Elections in Jordan

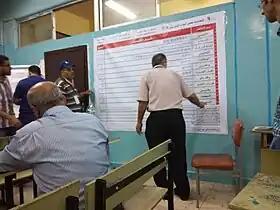
The 2016 general election screening process in a Zarqa school.

Jordan’s constitution has no provision guaranteeing universal suffrage. Article 6 prohibits discrimination on the basis of religion, race and language, but notably makes no provisions for gender. Nonetheless, women obtained the right to vote in 1974, and quotas for parliamentary participation were introduced in 2003 and have increased since then, and currently each of the 12 governorates has one reserved seat, and each of the three “badia” electoral areas also has one, for a total of 15. Women can be elected to all public offices, and since the turn of the century there have regularly been female members of Cabinet. In 2010 a female was appointed attorney-general for the first time. However, despite the affirmative action utilised through the quota system, cultural issues are thought to impede the independence of women who vote, and some tribal primaries continue to hold male-only votes. Some smaller tribes who cannot reliably win normal seats also take advantage of the quota by nominating female representatives. Female candidates are thus often controlled by the tribes supporting them.